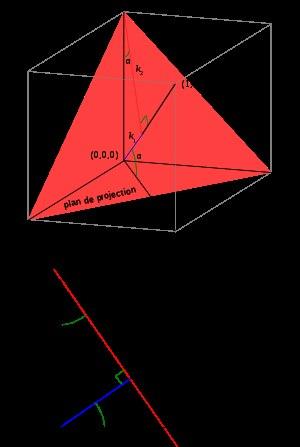
La perspective isométrique est une méthode de représentation en perspective dans laquelle les trois directions de l'espace sont représentées avec la même importance, d'où le terme.